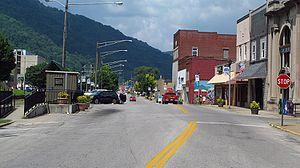
Montgomery est une ville de l'État de Virginie-Occidentale, aux États-Unis. La majeure partie de la ville est dans le comté de Fayette, le reste étant dans celui de Kanawha. Sa population s’élevait à 1 638 habitants lors du recensement de 2010, estimée à 1 529 habitants en 2018.